Guylaine Tremblay

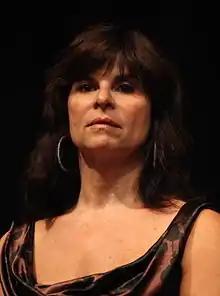

Guylaine Tremblay (born October 14, 1960) is a Canadian actress from Quebec. She is most noted for her performance in the film "Summit Circle (Contre toute espérance)", for which she won the Prix Jutra for Best Actress at the 10th Jutra Awards in 2008.